Pouteria caimito

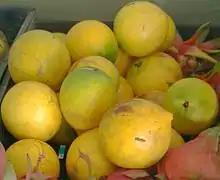
"P. caimito" fruits at a Miami fruit stand in August

The tree grows best in tropical areas and in places that have a warm, moist climate all year long, and is slightly less hardy than related sapotes such as the canistel and sapodilla (nispero). Within the United States, it grows well in South Florida as far north as Palm Beach County, and has survived brief freezes. It prefers wet, slightly acidic soil with high organic content, and may suffer from iron deficiency (chlorosis) in alkaline soils. A tree that has just been planted is fragile and needs protection from wind and cold weather. Only light pruning is necessary and feeding should be frequent, but light.